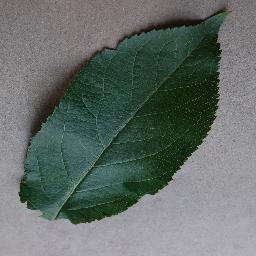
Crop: apple
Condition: healthy